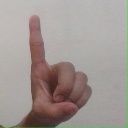
अक्षर: ड